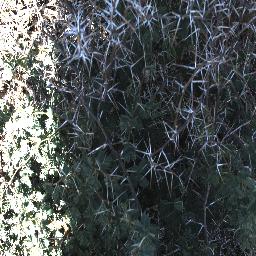
Label: prickly_acacia